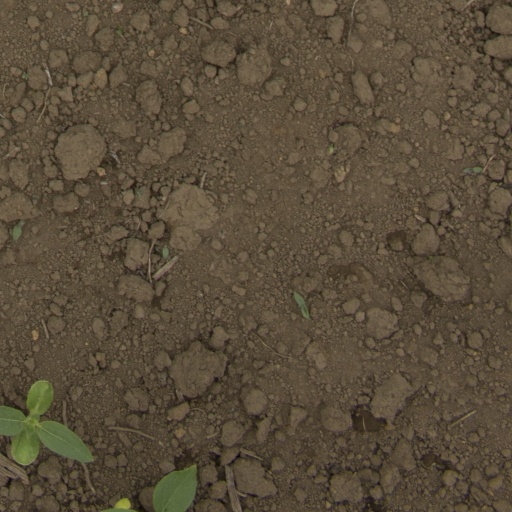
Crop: Jerusalem artichoke